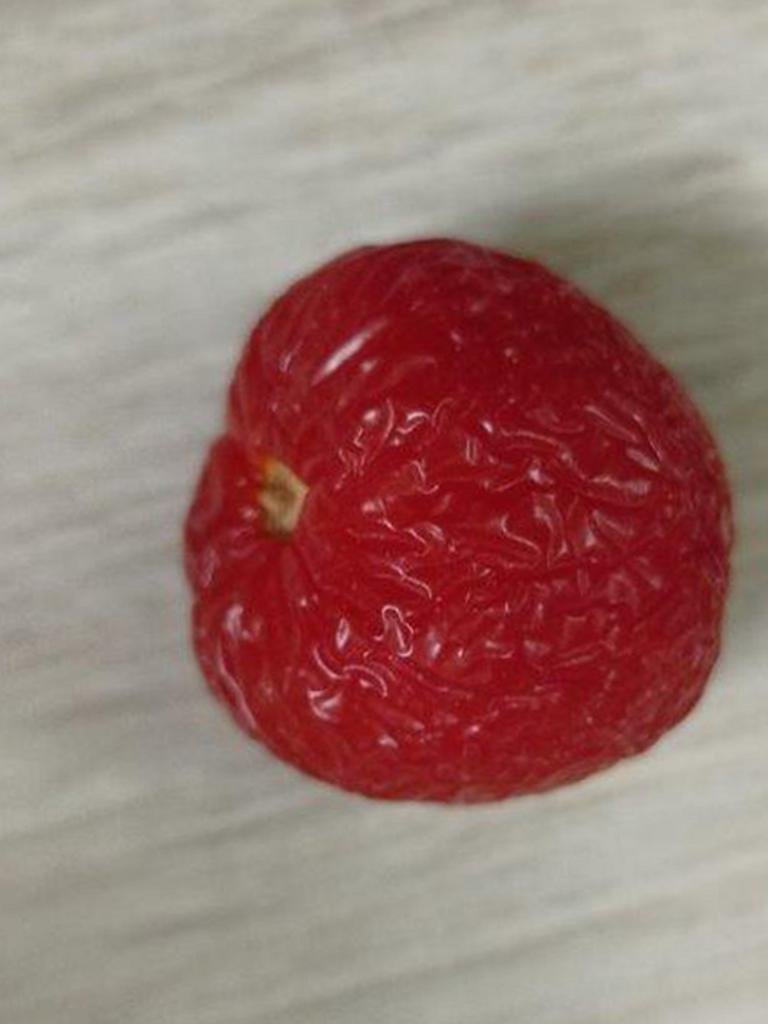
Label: Rotten